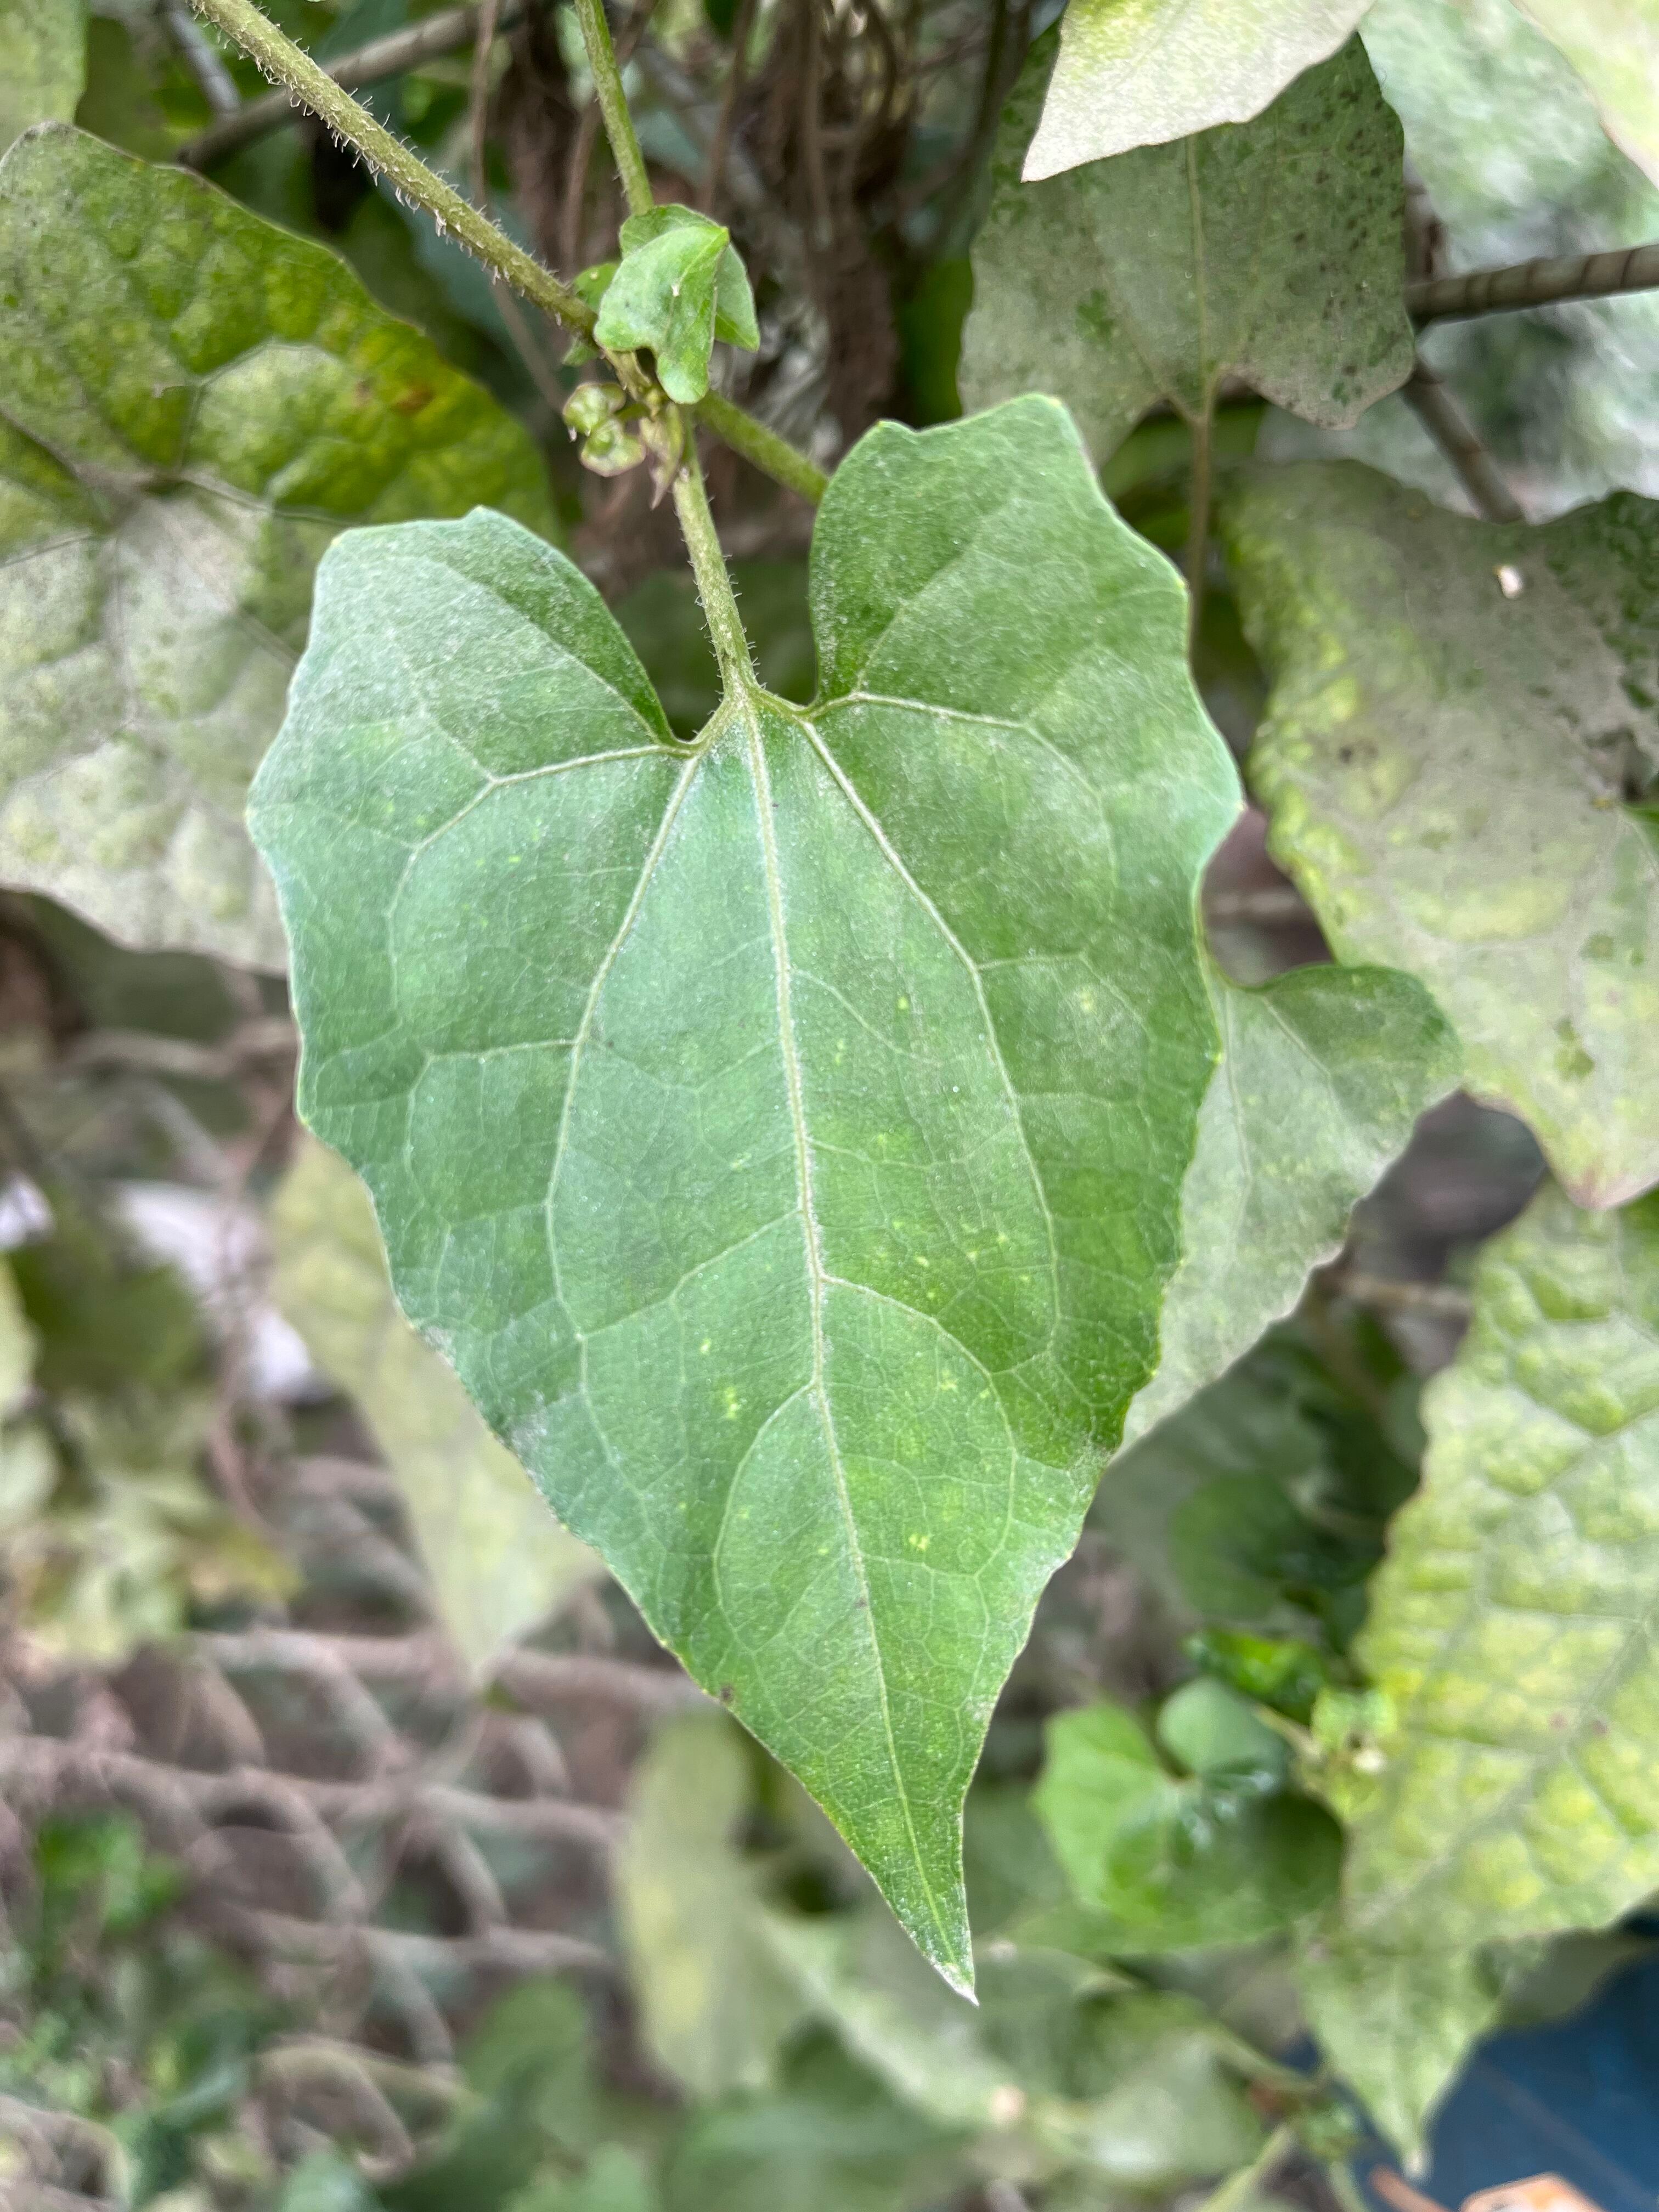
Plant species: mikania-micrantha